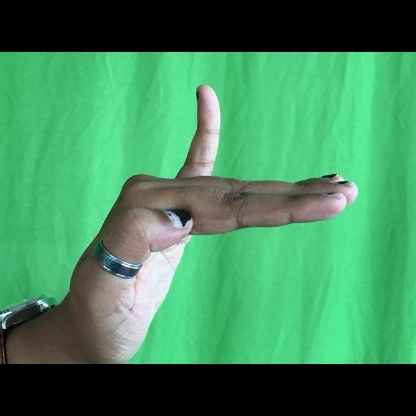
Mudra: Hamsapaksha